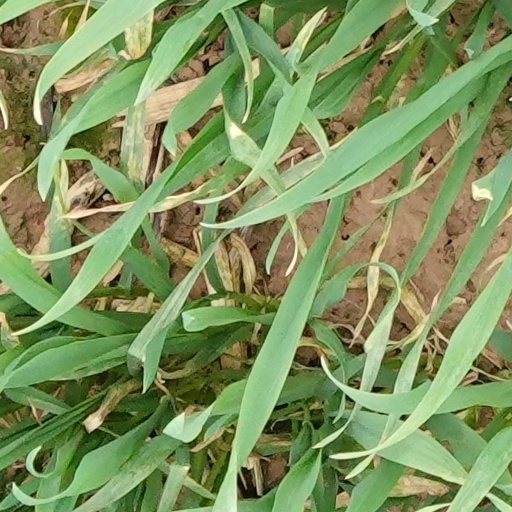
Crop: wheat